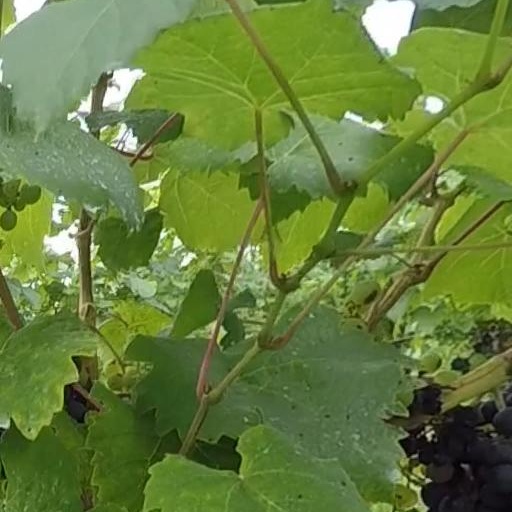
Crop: grape